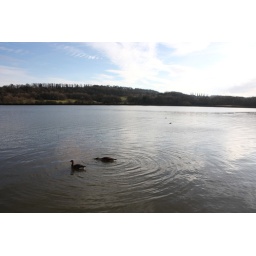
Another shot of the two ducks which were playing and swimming around the res together.